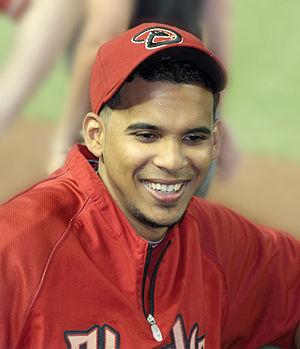
Esmerling Vásquez, né le 7 novembre 1983 à Tenares en République dominicaine, est un lanceur de relève droitier au baseball qui évolue dans les Ligues majeures avec les Twins du Minnesota. Il s'est aligné trois saisons avec les Diamondbacks de l'Arizona.